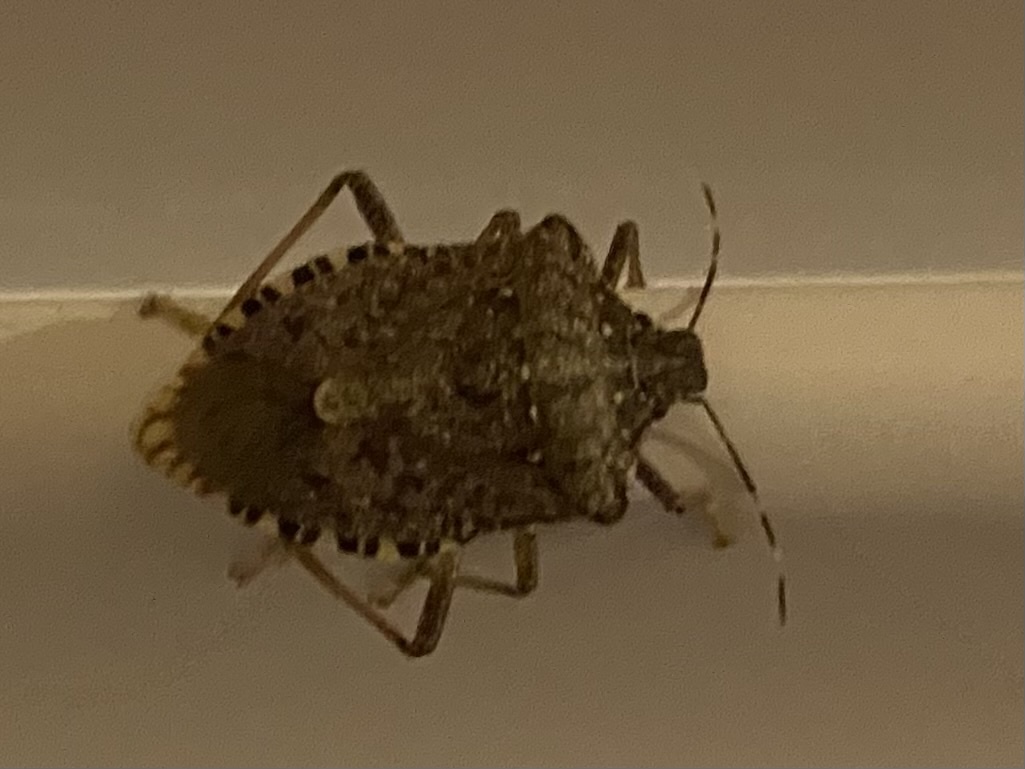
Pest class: stink_bug